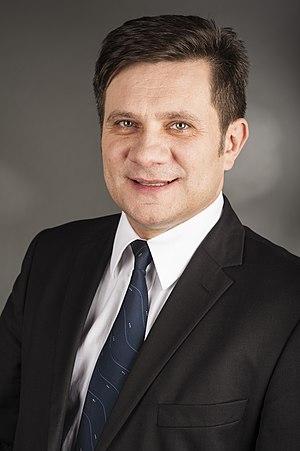
Jacek Władysław Włosowicz est un député européen polonais né le 25 janvier 1966 à Skalbmierz. Il est membre de Pologne solidaire.